Isis Downs Woolshed

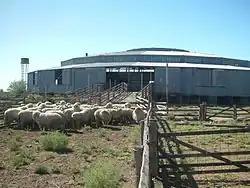
Isis Downs Woolshed

Isis Downs Woolshed is a heritage-listed shearing shed at Isisford-Blackall Road, Isisford, Longreach Region, Queensland, Australia. It was designed by Kay, MacNicol and Company Engineers and built from 1913 to 1914 by Dorman Long and Company (Melbourne). It was added to the Queensland Heritage Register on 18 September 2008.